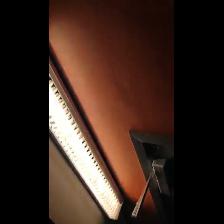
Label: NonHuman